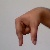
The image shows a hand gesture representing the letter 'Q' in Indian Sign Language.